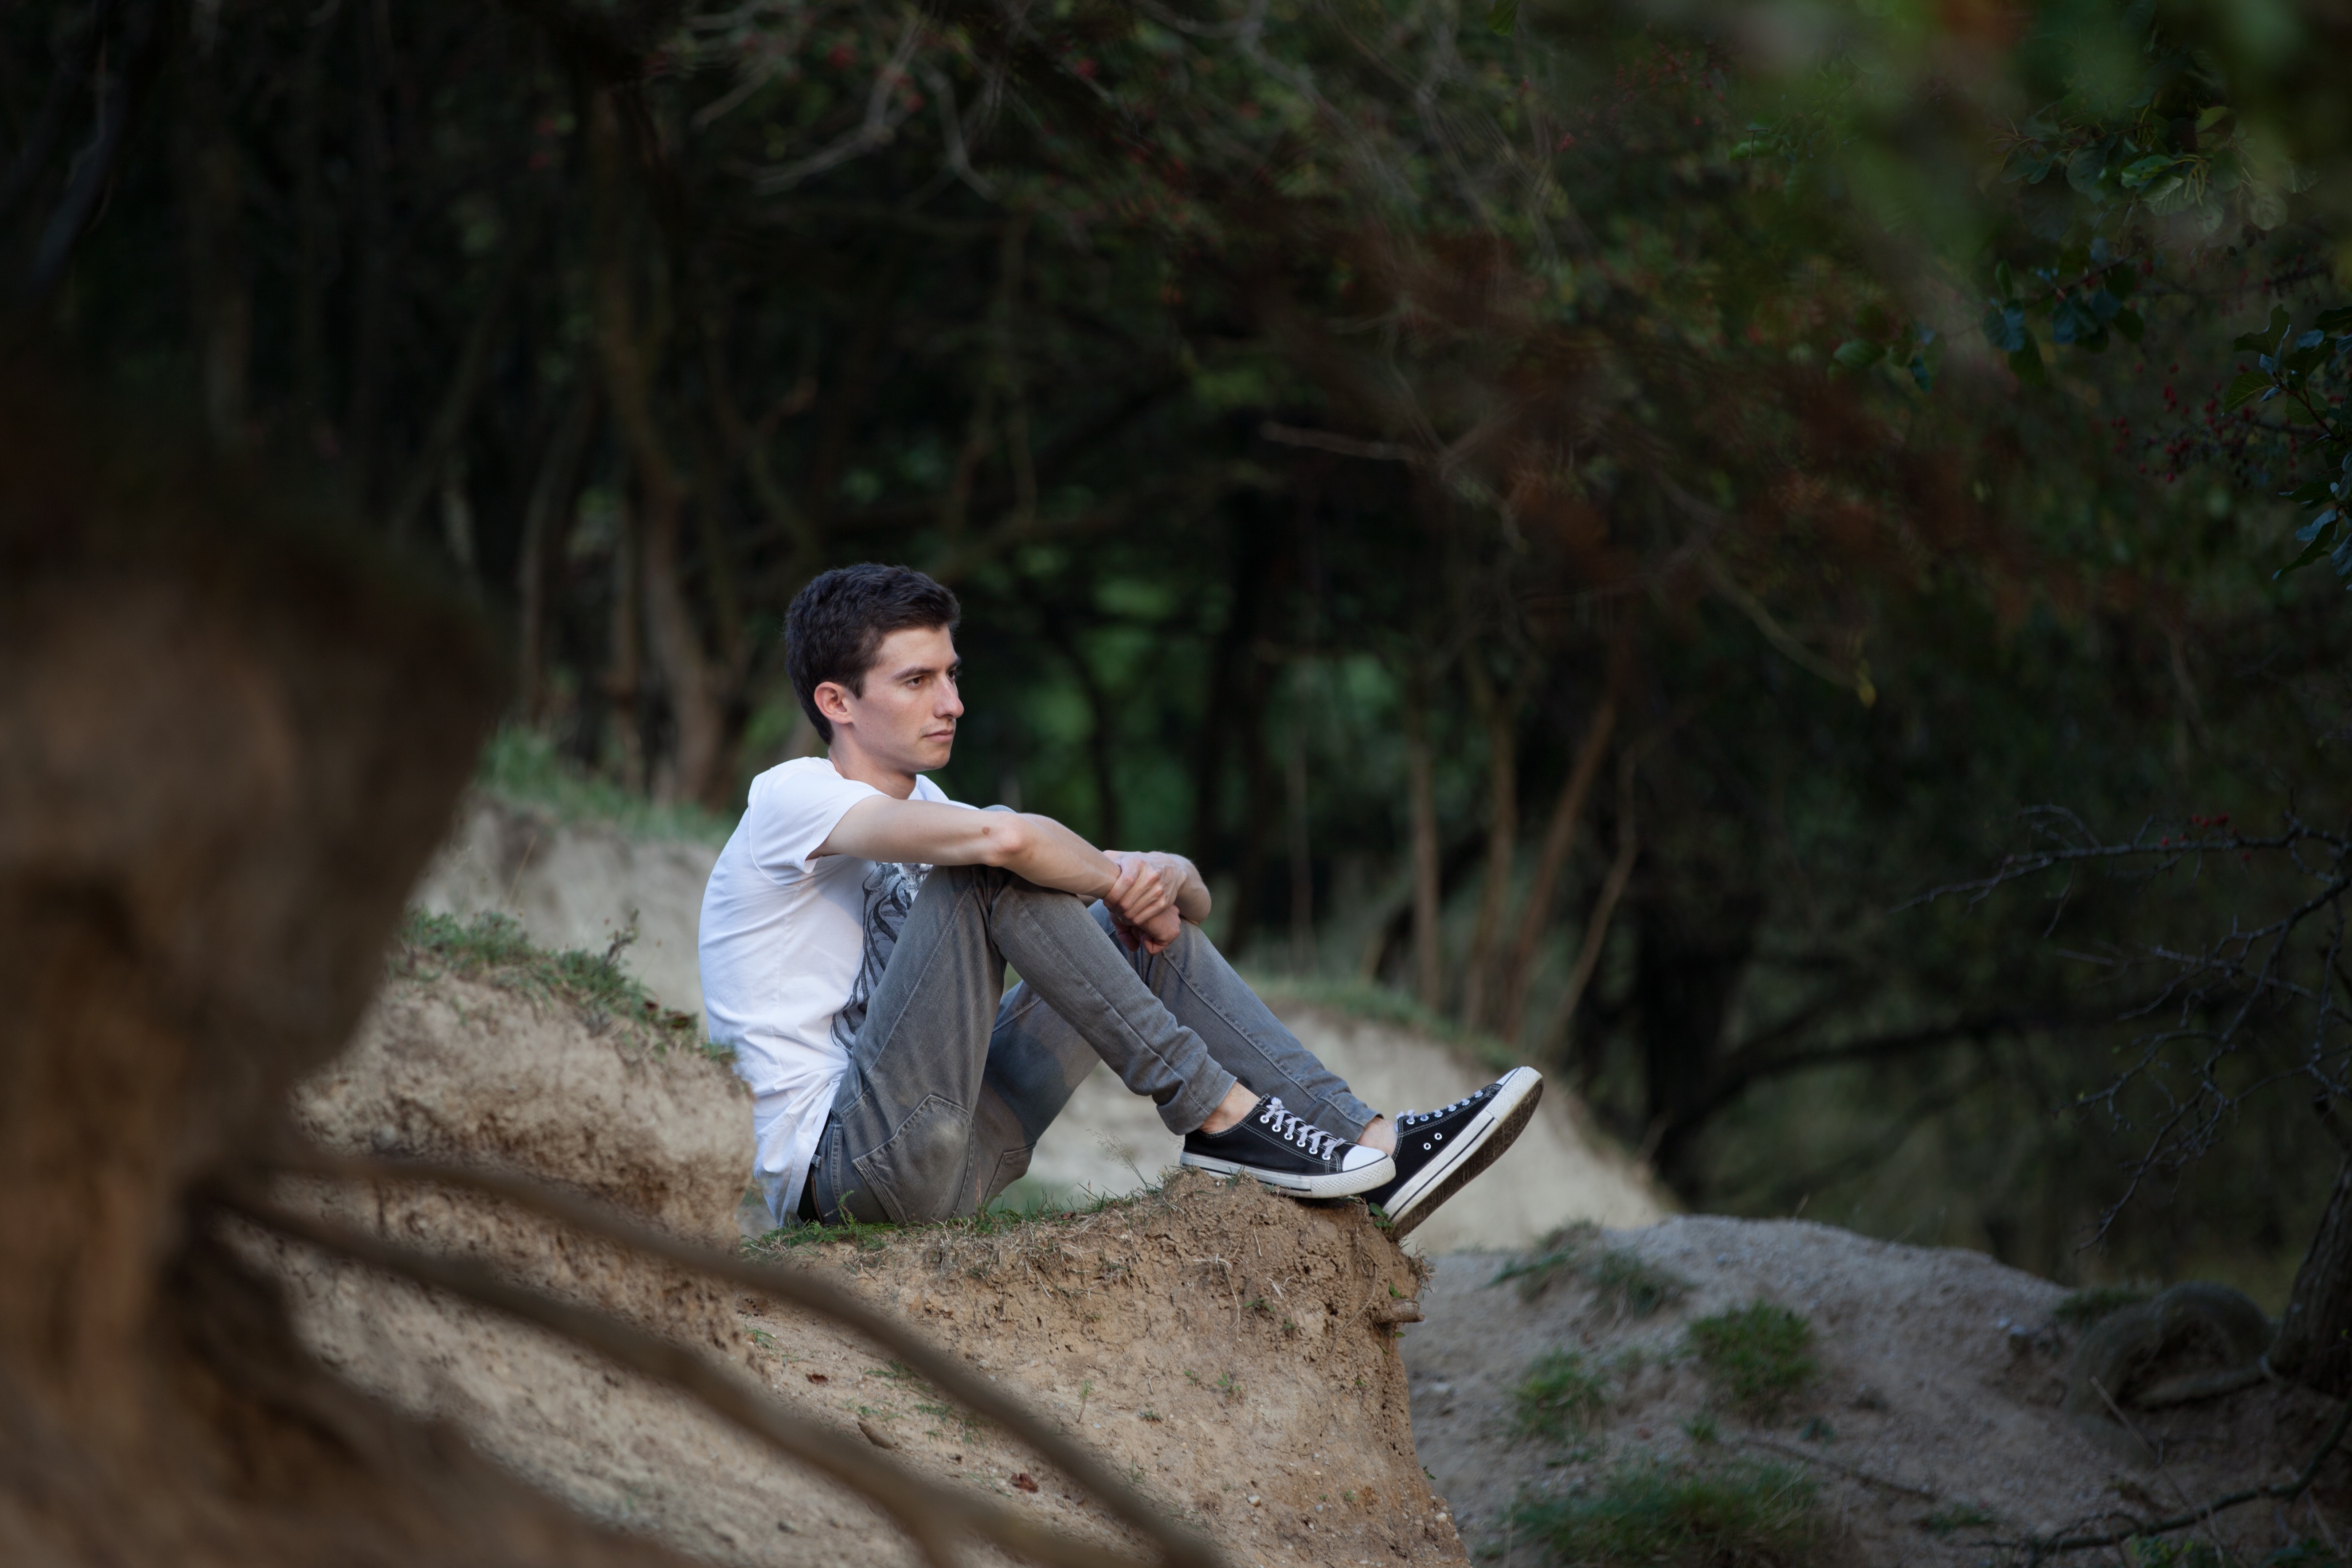
nature, forest, ceremony, photograph, woodland, portrait photography